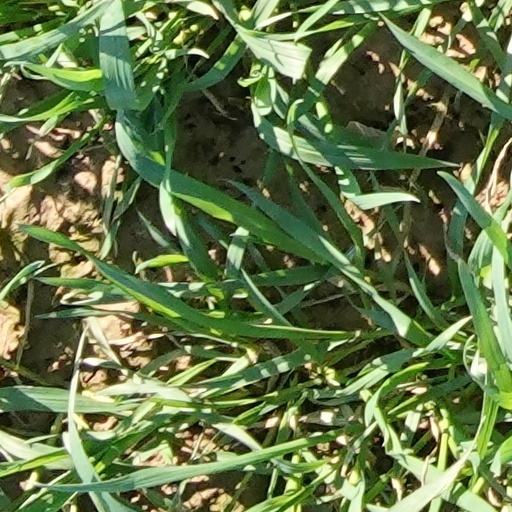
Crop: wheat